MLB The Show 19

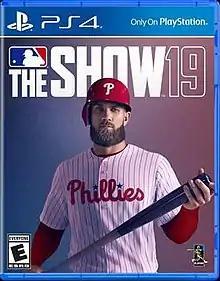
North American cover art featuring Bryce Harper

MLB The Show 19 is a 2019 baseball video game developed by San Diego Studio and published by Sony Interactive Entertainment for the PlayStation 4. It is the fourteenth installment in the "" series. Philadelphia Phillies outfielder Bryce Harper is featured as the cover star.